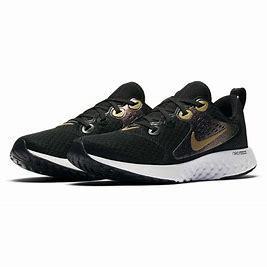
Brand: Nike
Model: Legend React